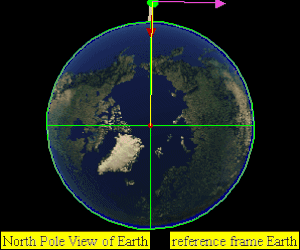
Le canon de Newton est une expérience de pensée d'Isaac Newton, utilisée par celui-ci pour énoncer sa conjecture selon laquelle la gravitation est la composante majeure du poids ou force de pesanteur.